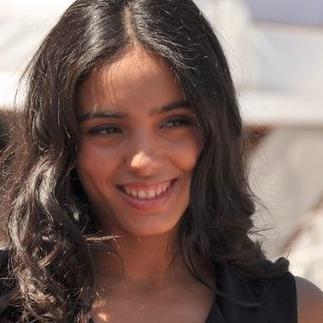
Age: 23